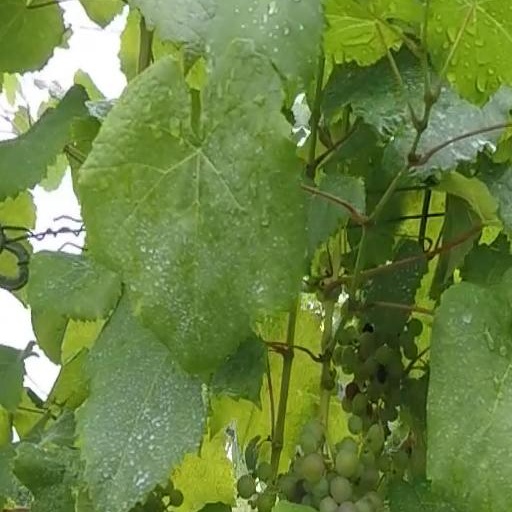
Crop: grape